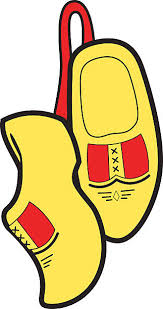
Label: Clog